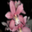
Label: orchid